Mellon National Bank Building

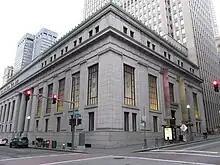

The Mellon National Bank Building at 500 Smithfield Street in downtown Pittsburgh, Pennsylvania, was completed in 1924 after Mellon acquired the property in August 1916 from the Baltimore & Ohio Railroad which had their regional offices on the site.